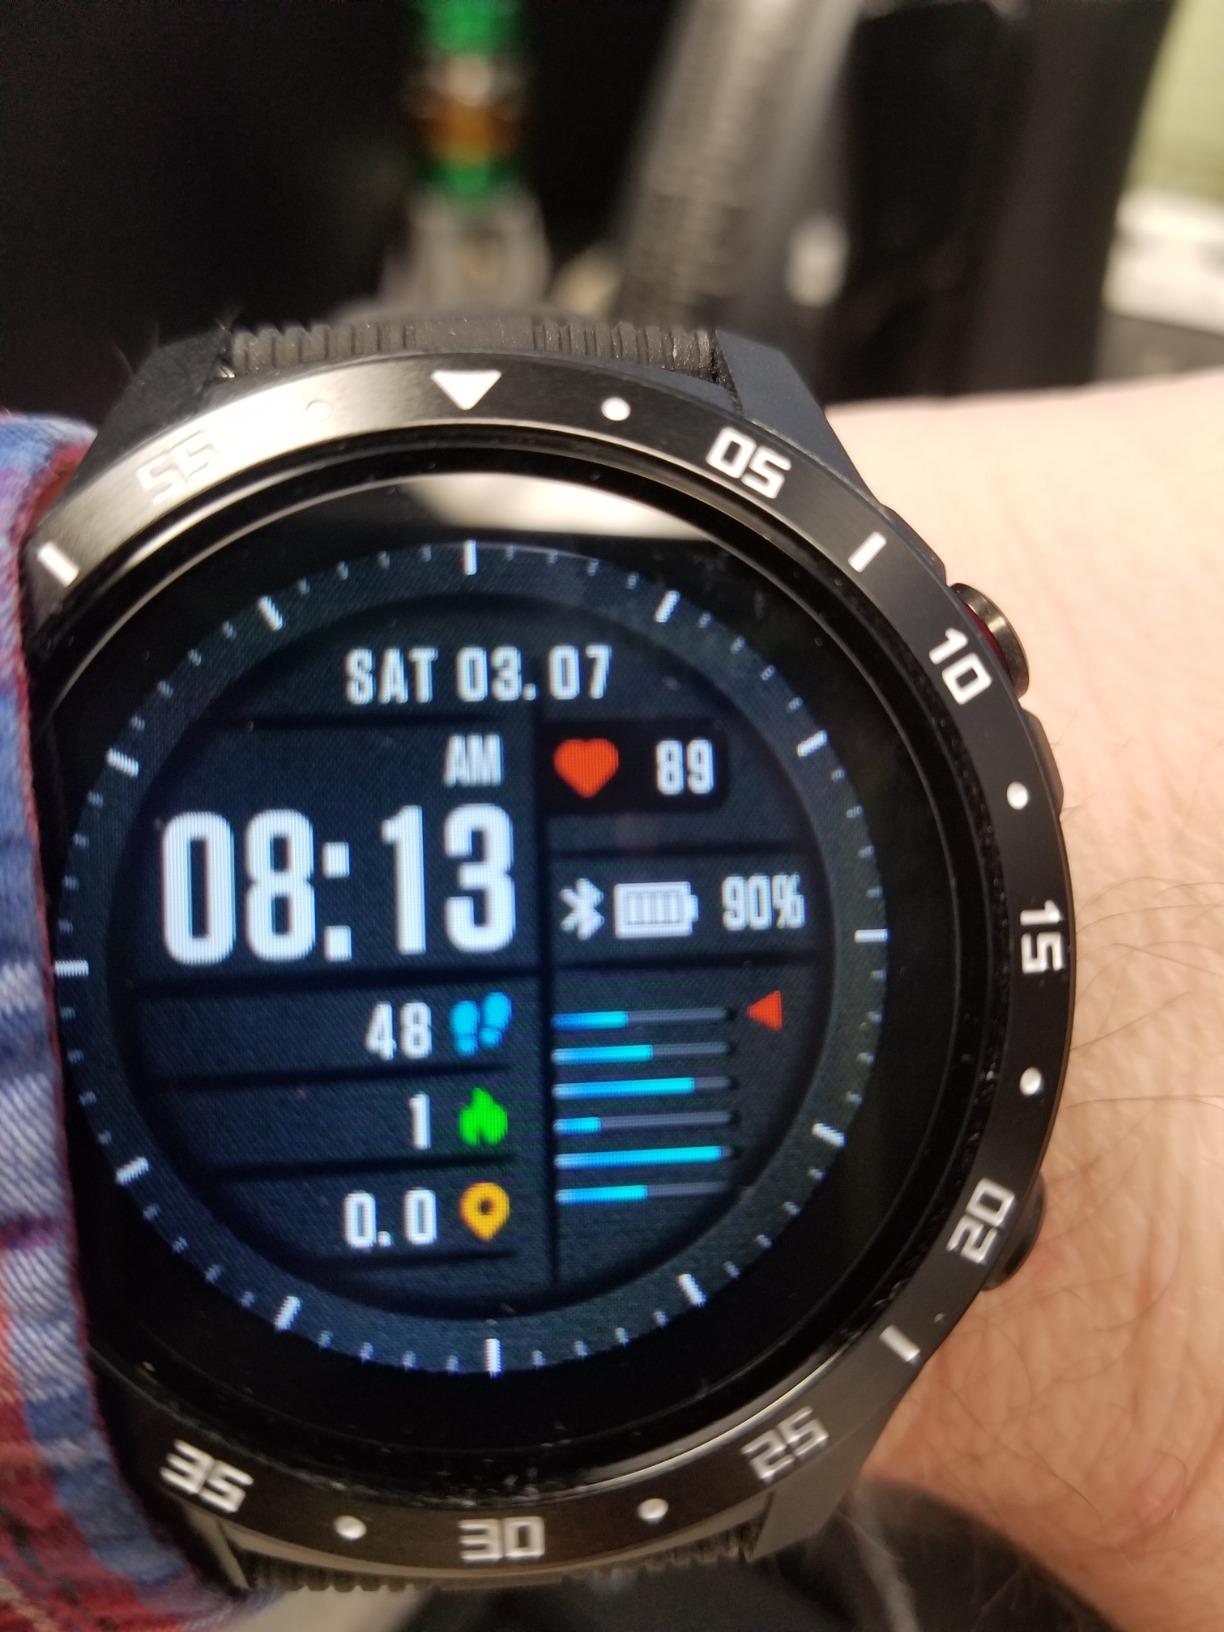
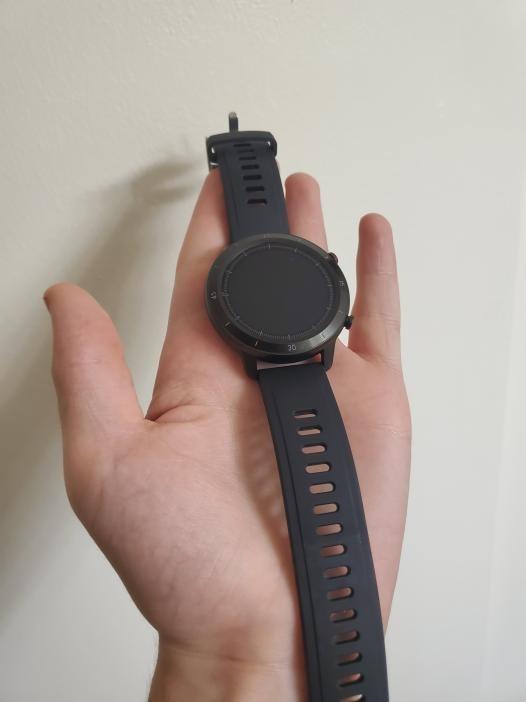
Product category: smartwatch
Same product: no